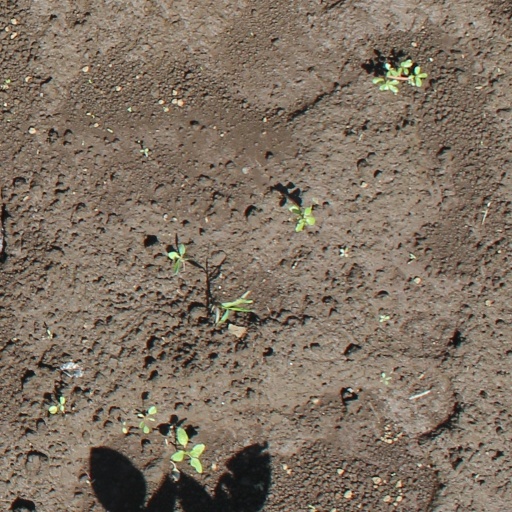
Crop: soybean